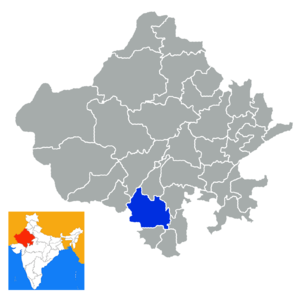
Udaipur (distrikt)
Udaipur-distriktet i Rajasthan
Udaipur er et distrikt i den indiske delstat Rajasthan. Distriktets hovedstad er Udaipur.